History of Washington (state)

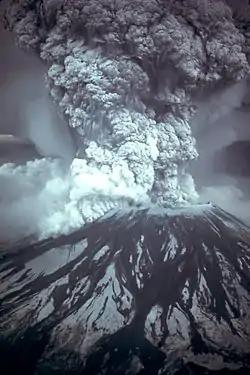
1980 eruption of Mount St. Helens

Narrowly winning election, Republican Elisha P Ferry, former Territorial Governor from almost a decade earlier and Civil War veteran took office as the first governor of Washington State. In the debate over whether Washington's land should be privatized or made public, with Western citizens preferring the former and Eastern citizens preferring the latter, Ferry tried to take a neutral stance. However his commission failed to resolve the dispute in the allotted time allowing the land to fall into the hands of corporations, which led to allegations that he was in the pocket of corporations. The same inference was drawn when Ferry called on the National Guard to put down a miners' strike. Following a costly fire, a local mining company had decided to cut expenses by replacing white mineworkers with black workers at lower wages. The longer the strike lasted, the more the employers saw the advantages of using black labor, and this became their standard policy. Proposals to regulate the railroads and an “Anti-Pinkerton” bill banning the employment of private union busters both were vetoed by temporary acting Governor Laughton, leading to increased support for Populist ideas. Upon his return to the capital Governor Elisha P Ferry essentially ignored the entire issue, leaving Laughton to be the scapegoat.